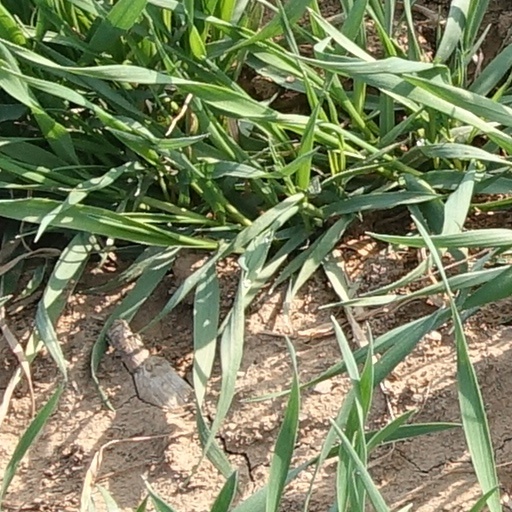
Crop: wheat